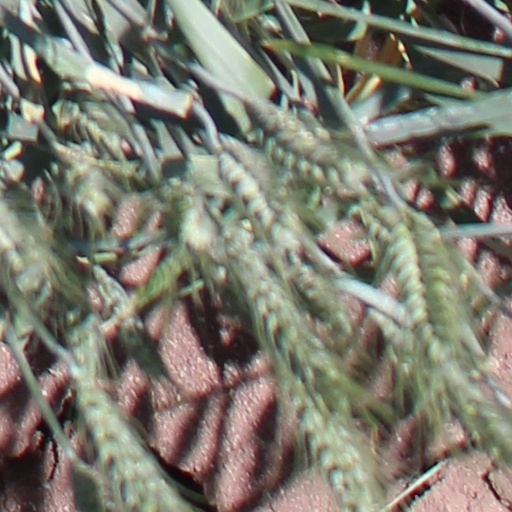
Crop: wheat